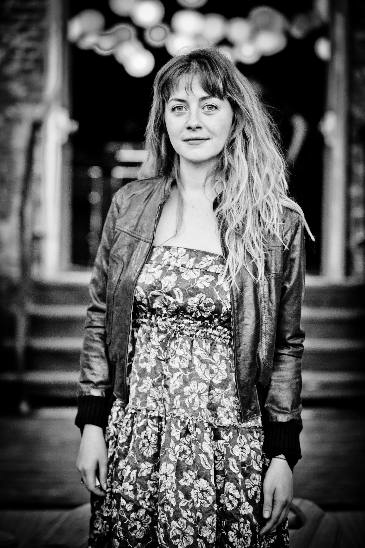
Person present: Yes